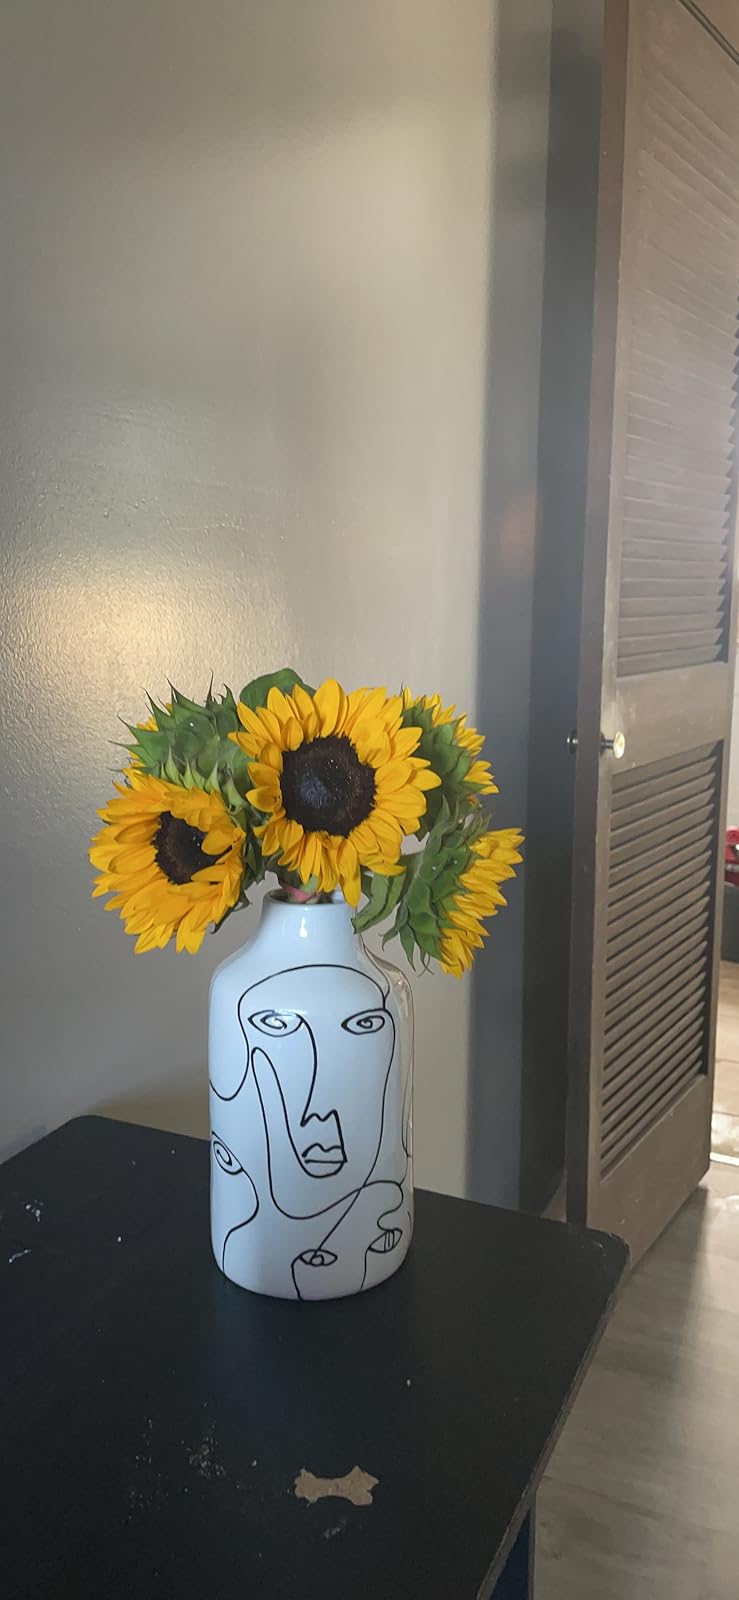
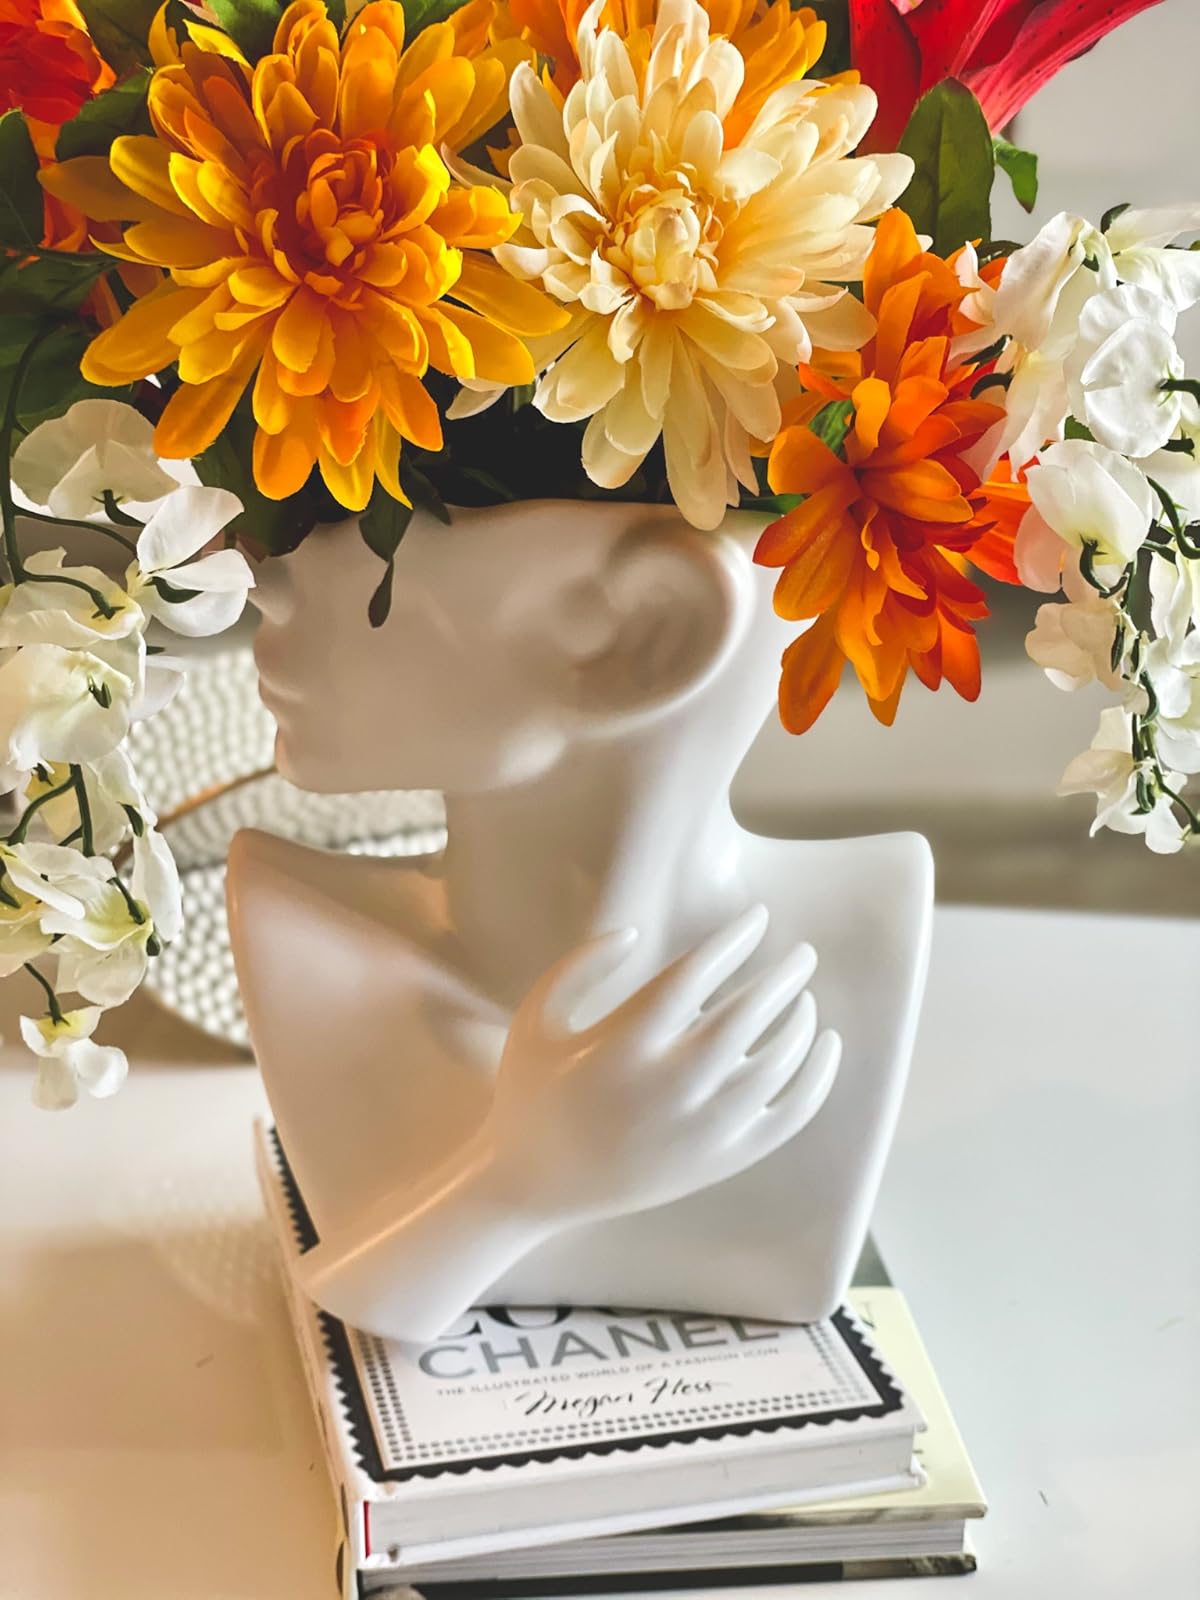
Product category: vase
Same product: no